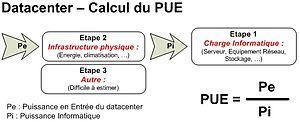
Formule et identification des sous-systèmes entrant dans le calcul du PUE
La gestion énergétique des centres de calcul est la mise en œuvre de moyens permettant d'optimiser les besoins importants en énergie que ces centres nécessitent. Elle fait partie du concept d'informatique durable et permet de répondre à un certain nombre de problématiques.